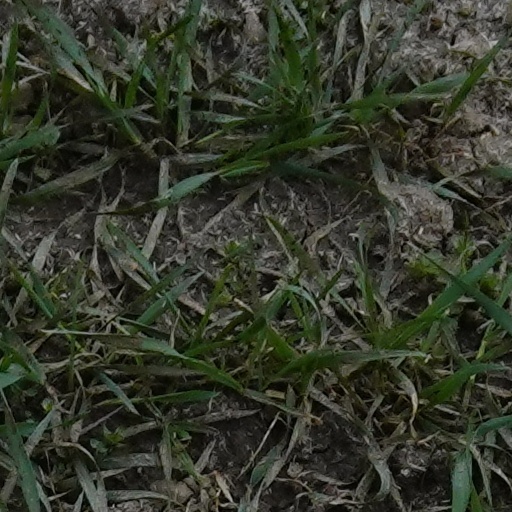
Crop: wheat